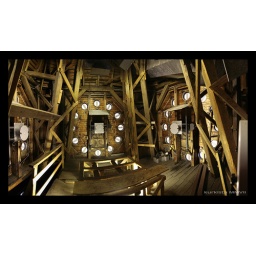
in the clock tower of the rail way station in Helsinki